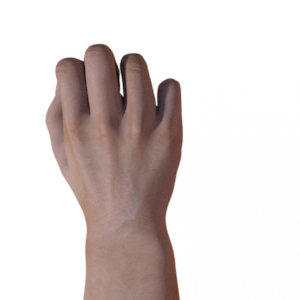
Label: rock